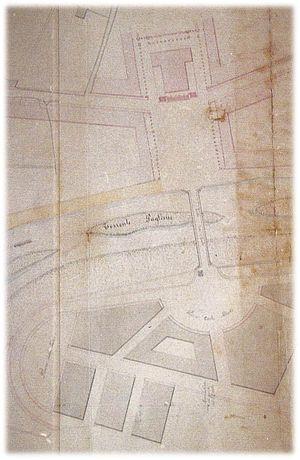
Le plan d’aménagement de Joseph Vernier pour la place Masséna avec le projet de construction de l’église du Vœu.
La place Masséna est une place du centre-ville de Nice, désignée ainsi en hommage au maréchal d’Empire André Masséna, niçois de naissance. Depuis sa construction progressive à partir des années 1820-1830 sur le modèle de la place Vittorio Veneto de Turin, la place Masséna s’est profondément inscrite dans le patrimoine niçois. Elle est un « joyau » de la ville et un espace central de la ville de Nice.